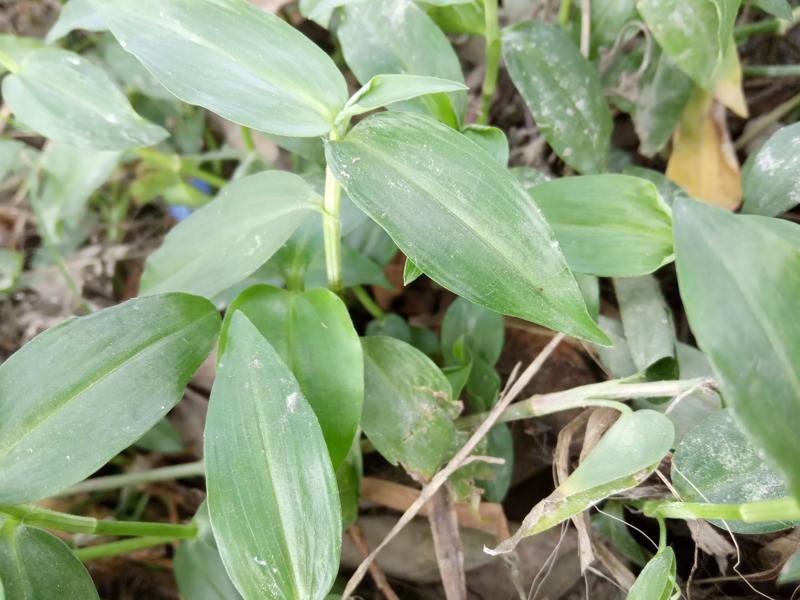
Weed species: Commelina benghalensis